Peat

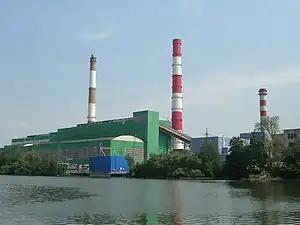

In Ireland, a state-owned company called was responsible for managing peat extraction. It processed the extracted peat into milled peat used in power stations and sold processed peat fuel in the form of peat briquettes, which is used for domestic heating. These are oblong bars of densely compressed, dried, and shredded peat. Peat moss is a manufactured product for garden cultivation. Turf (dried-out peat sods) is also commonly used in rural areas.